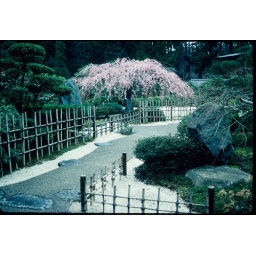
Weeping cherry in bloom. Note the white sand continuing under the fence and edging the walkway.